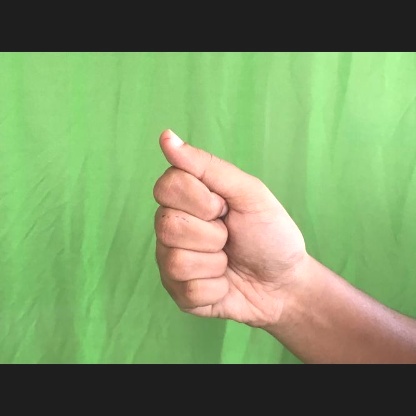
Mudra: Mushti